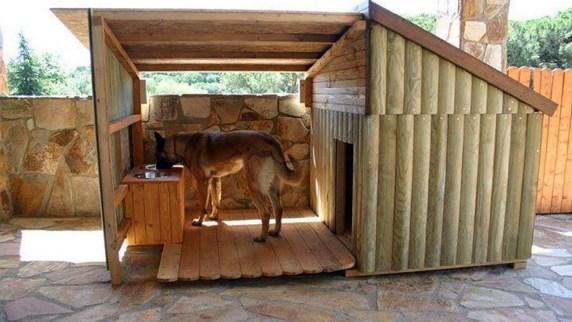
Mbwa mmoja akiwa kwenye kibanda kilichojengwa vizuri kwa mbao na mabati, akila chakula sehemu maalumu iliyo tengenezwa kwaajili ya kulia katika kibanda hicho.